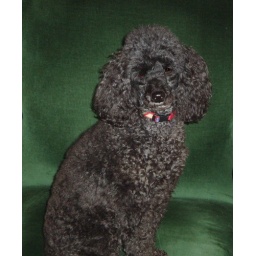
Miss Molly sitting pretty in the green chair